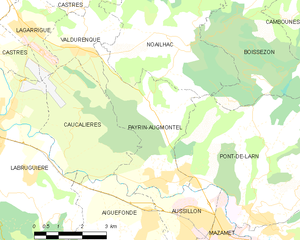
Carte de la commune française de code INSEE 81204 - Payrin-Augmontel
Payrin-Augmontel est une commune française située dans le département du Tarn, en région Occitanie. Sa longitude la place sur la méridienne verte.